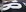
Number: 8